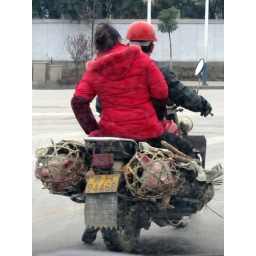
Taking pigs bought at the market home in bamboo cages.